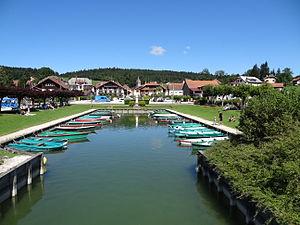
Saint-Point-Lac (Doubs) - le petit port